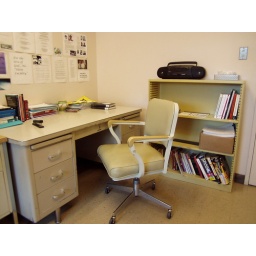
My office, but not my desk. Most of the office furniture in the building is from the '60s.